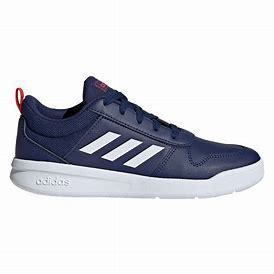
Brand: Adidas
Model: Tensaur